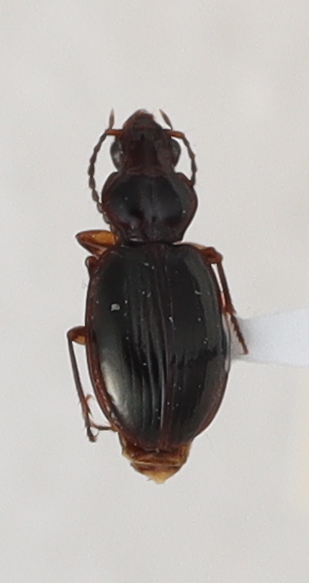
Scientific name: Mecyclothorax konanus
Plot: 14
Trap: S
Collected: 20210727